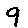
Label: 9